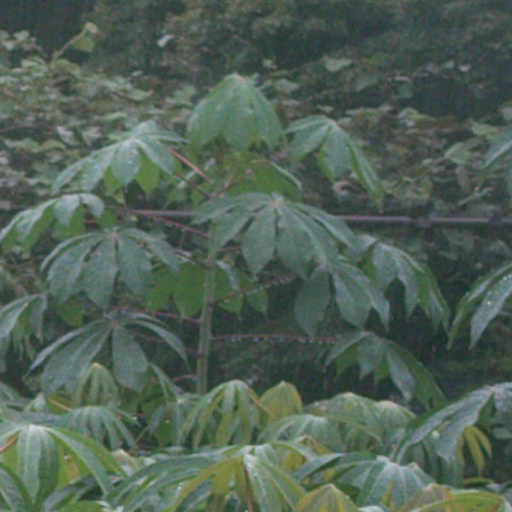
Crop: cassava